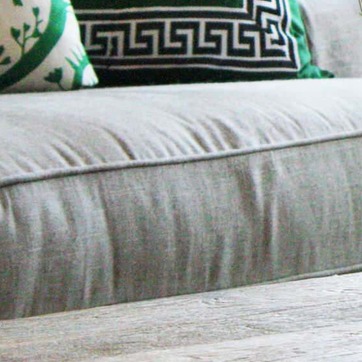
Material: fabric